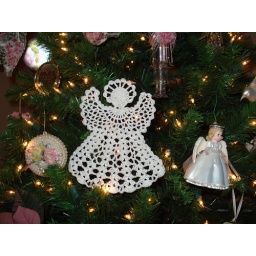
Pretties on my pink and white Christmas tree at our other house in Tucson.